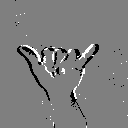
ASL letter: y